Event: Nepal Earthquake
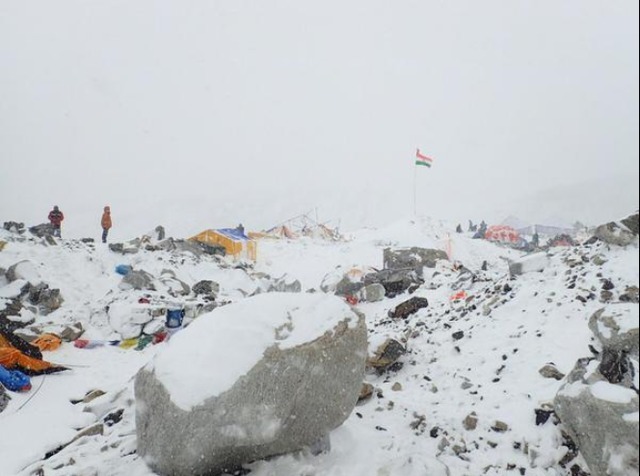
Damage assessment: damage